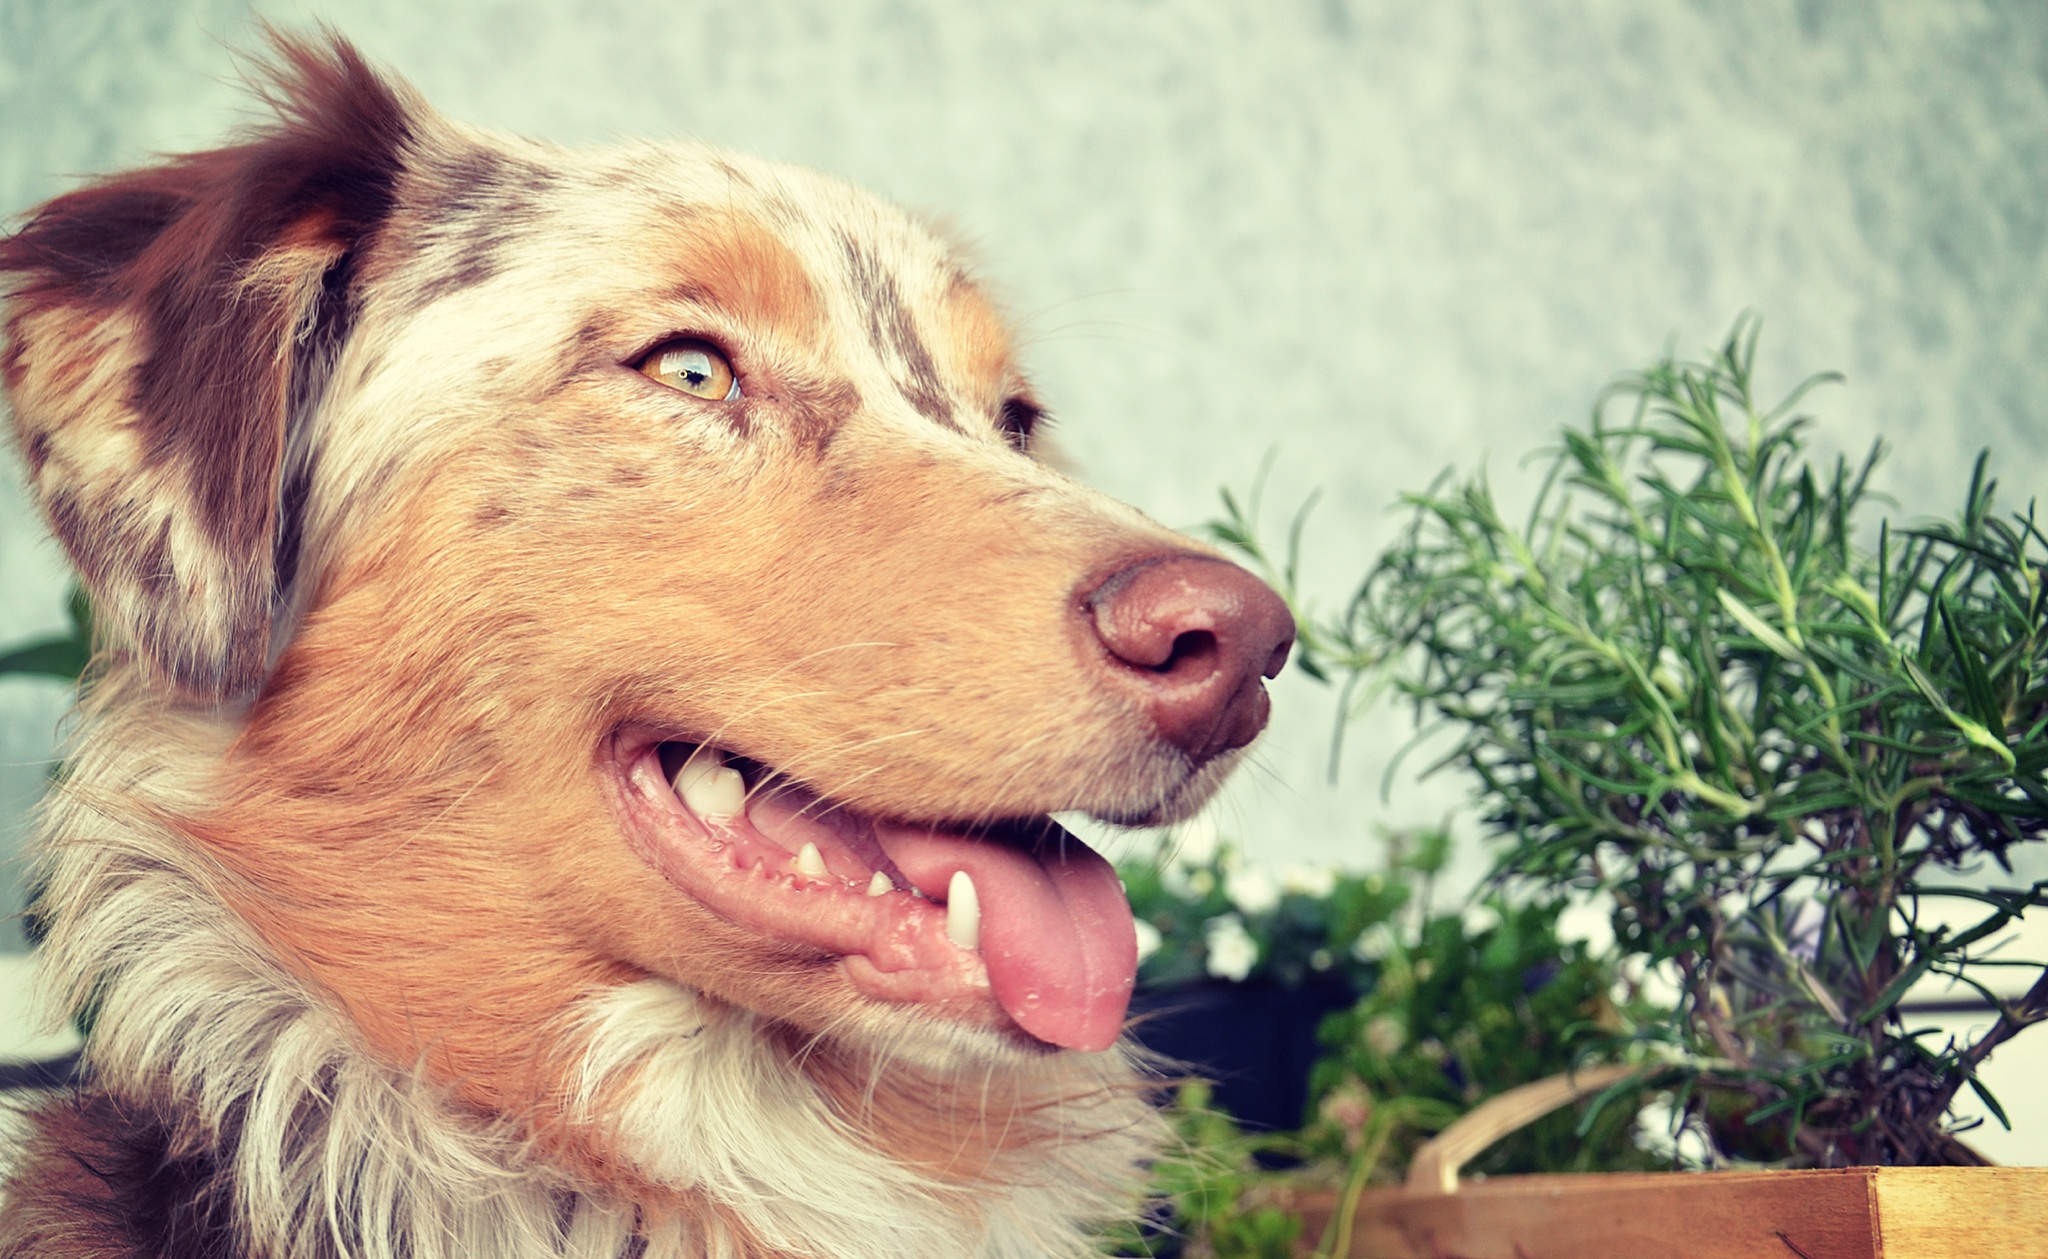
white, puppy, dog, animal, cute, canine, looking, pet, portrait, coat, young, brown, mammal, shepherd, vertebrate, western, domestic, adorable, carnivore, dog breed, breed, doggy, purebred, pedigree, australian shepherd, pedigreed, street dog, dog like mammal, nova scotia duck tolling retriever, yuna